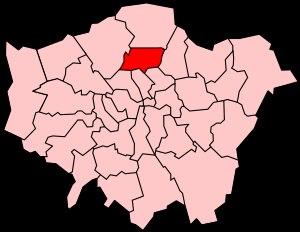
Ceci est une liste des districts du Borough londonien de Haringey.